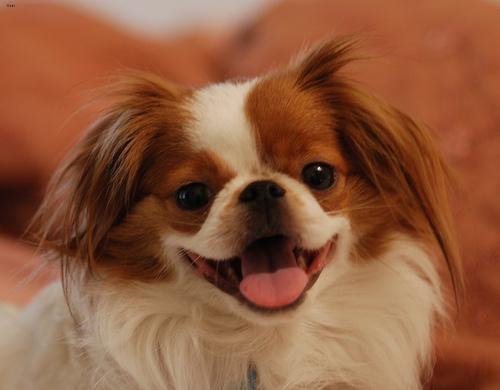
japanese chin